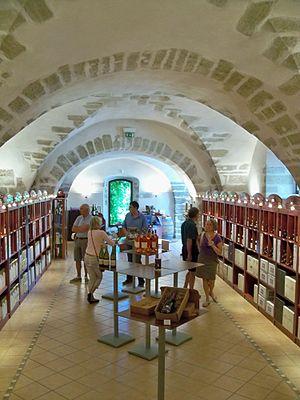
Caveau, chartreuse de Bonpas (Vaucluse)
Le côtes-du-rhône est un vin d'appellation d'origine contrôlée produit sur les rives droite et gauche du Rhône entre Vienne et Avignon.
La chartreuse de Bonpas est un monument historique classé datant du XIIᵉ siècle, située dans la commune de Caumont-sur-Durance en Vaucluse, au bord de la Durance.
Un caveau de dégustation est un espace commercial qui permet la dégustation du vin dans un domaine viticole, chez un caviste, pour le public. Il est destiné à la dégustation des vins qui sont à la vente dans l’établissement.